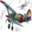
Label: airplane